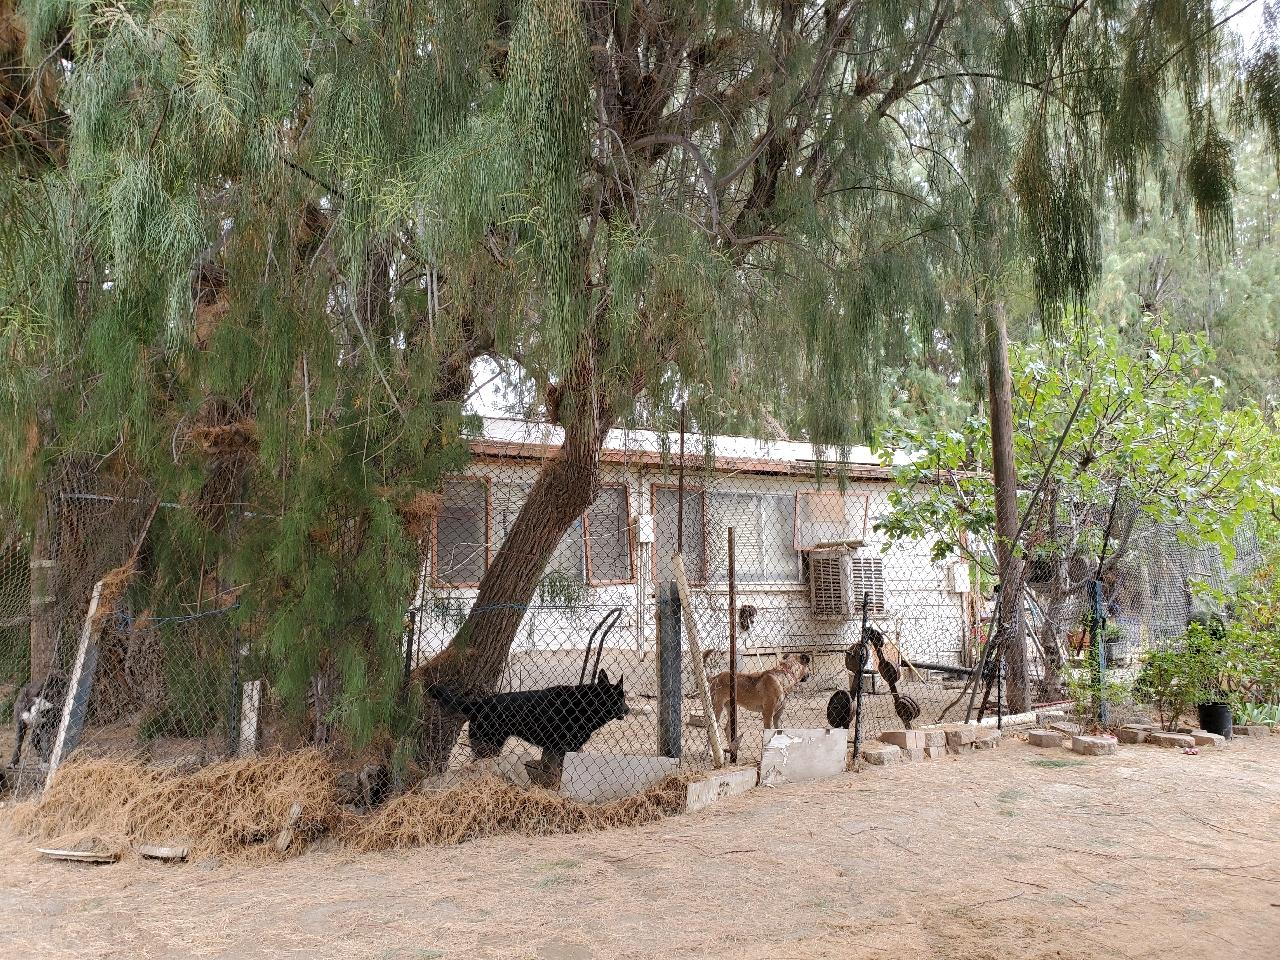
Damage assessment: no_damage